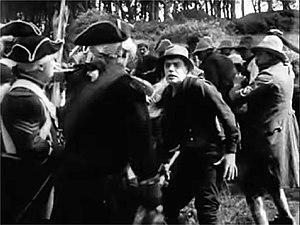
Bold Emmett Ireland's Martyr, film américain tourné en Irlande en 1914 et diffusé en 1915. Produit et réalisé par Sidney Olcott.
Bold Emmett, Ireland's Martyr est un film muet américain, réalisé par Sidney Olcott, tourné en Irlande en 1914 et sorti aux États-Unis en 1915.